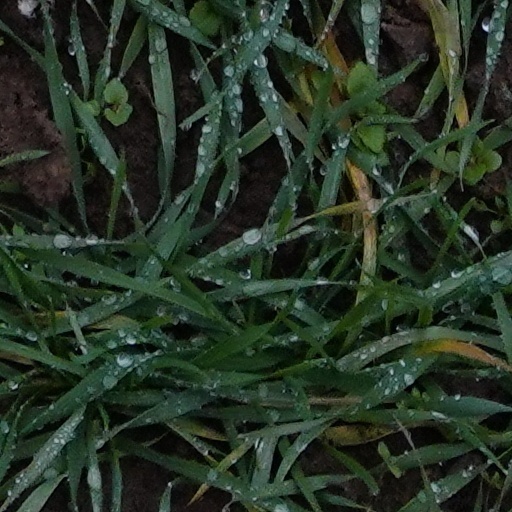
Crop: wheat